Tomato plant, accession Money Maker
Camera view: bottom (45 deg); turntable rotation: 120 degrees
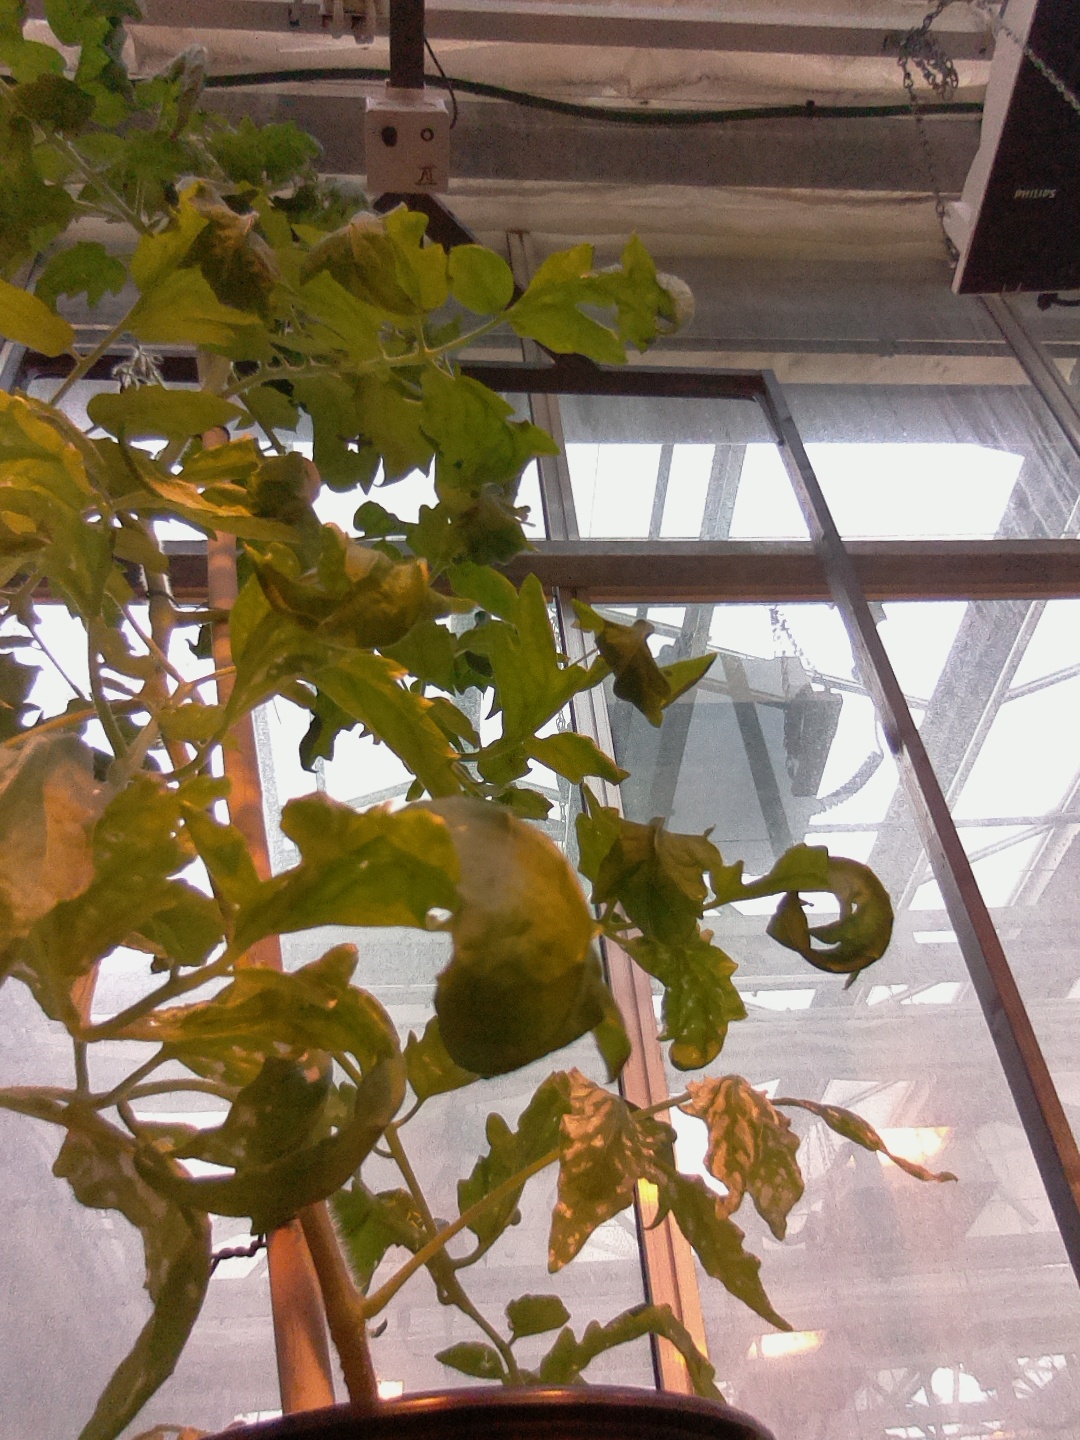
BBCH growth stage 61: 10%-20% of flowers open